Mercurial (Shadowrun)

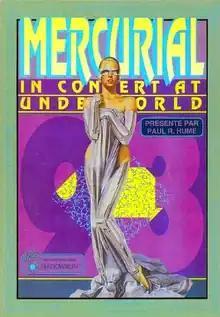
Cover art by Jeff Laubenstein, 1989

Mercurial is an adventure published by FASA in 1989 for the near-future cyberpunk role-playing game "Shadowrun".